Playback 808

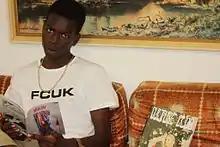
Playback 808's youngest Artist, ELK 2017

With a roster of mostly teenagers, the imprint prioritised artist development and began attracting some of Adelaide's most promising young artists, songwriters, producers, engineers and video directors. Following a 2014 visit to East Africa, DyspOra heard songs from MAJIIK's unreleased project for the first time and invited him to join the label. Upon MAJIIK's return to South Australia, he, DyspOra & Eman unleashed 'TERROR', a single which "drops you straight into a war zone".